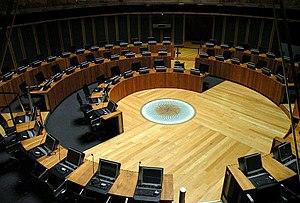
La politique au pays de Galles s'insère dans le cadre plus large de la politique du Royaume-Uni dont le pays de Galles est une des nations constitutives.